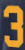
Number: 3